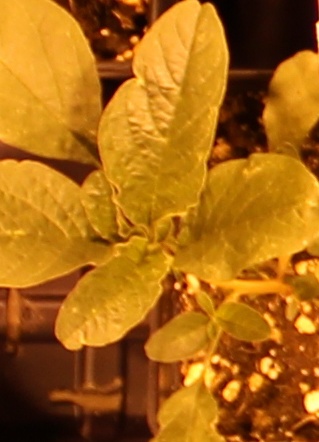
Label: Waterhemp